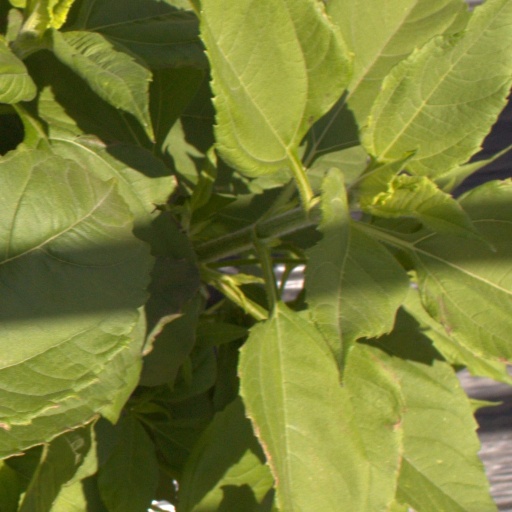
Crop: Jerusalem artichoke